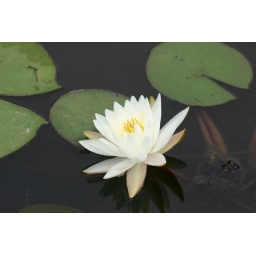
I took this in a pond down the street from my dad's house in Georgia.